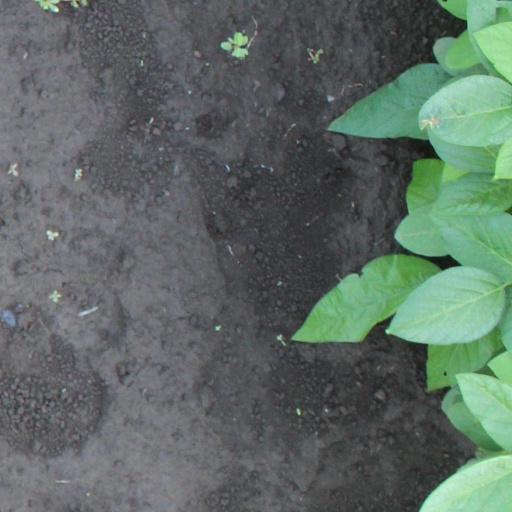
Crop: soybean